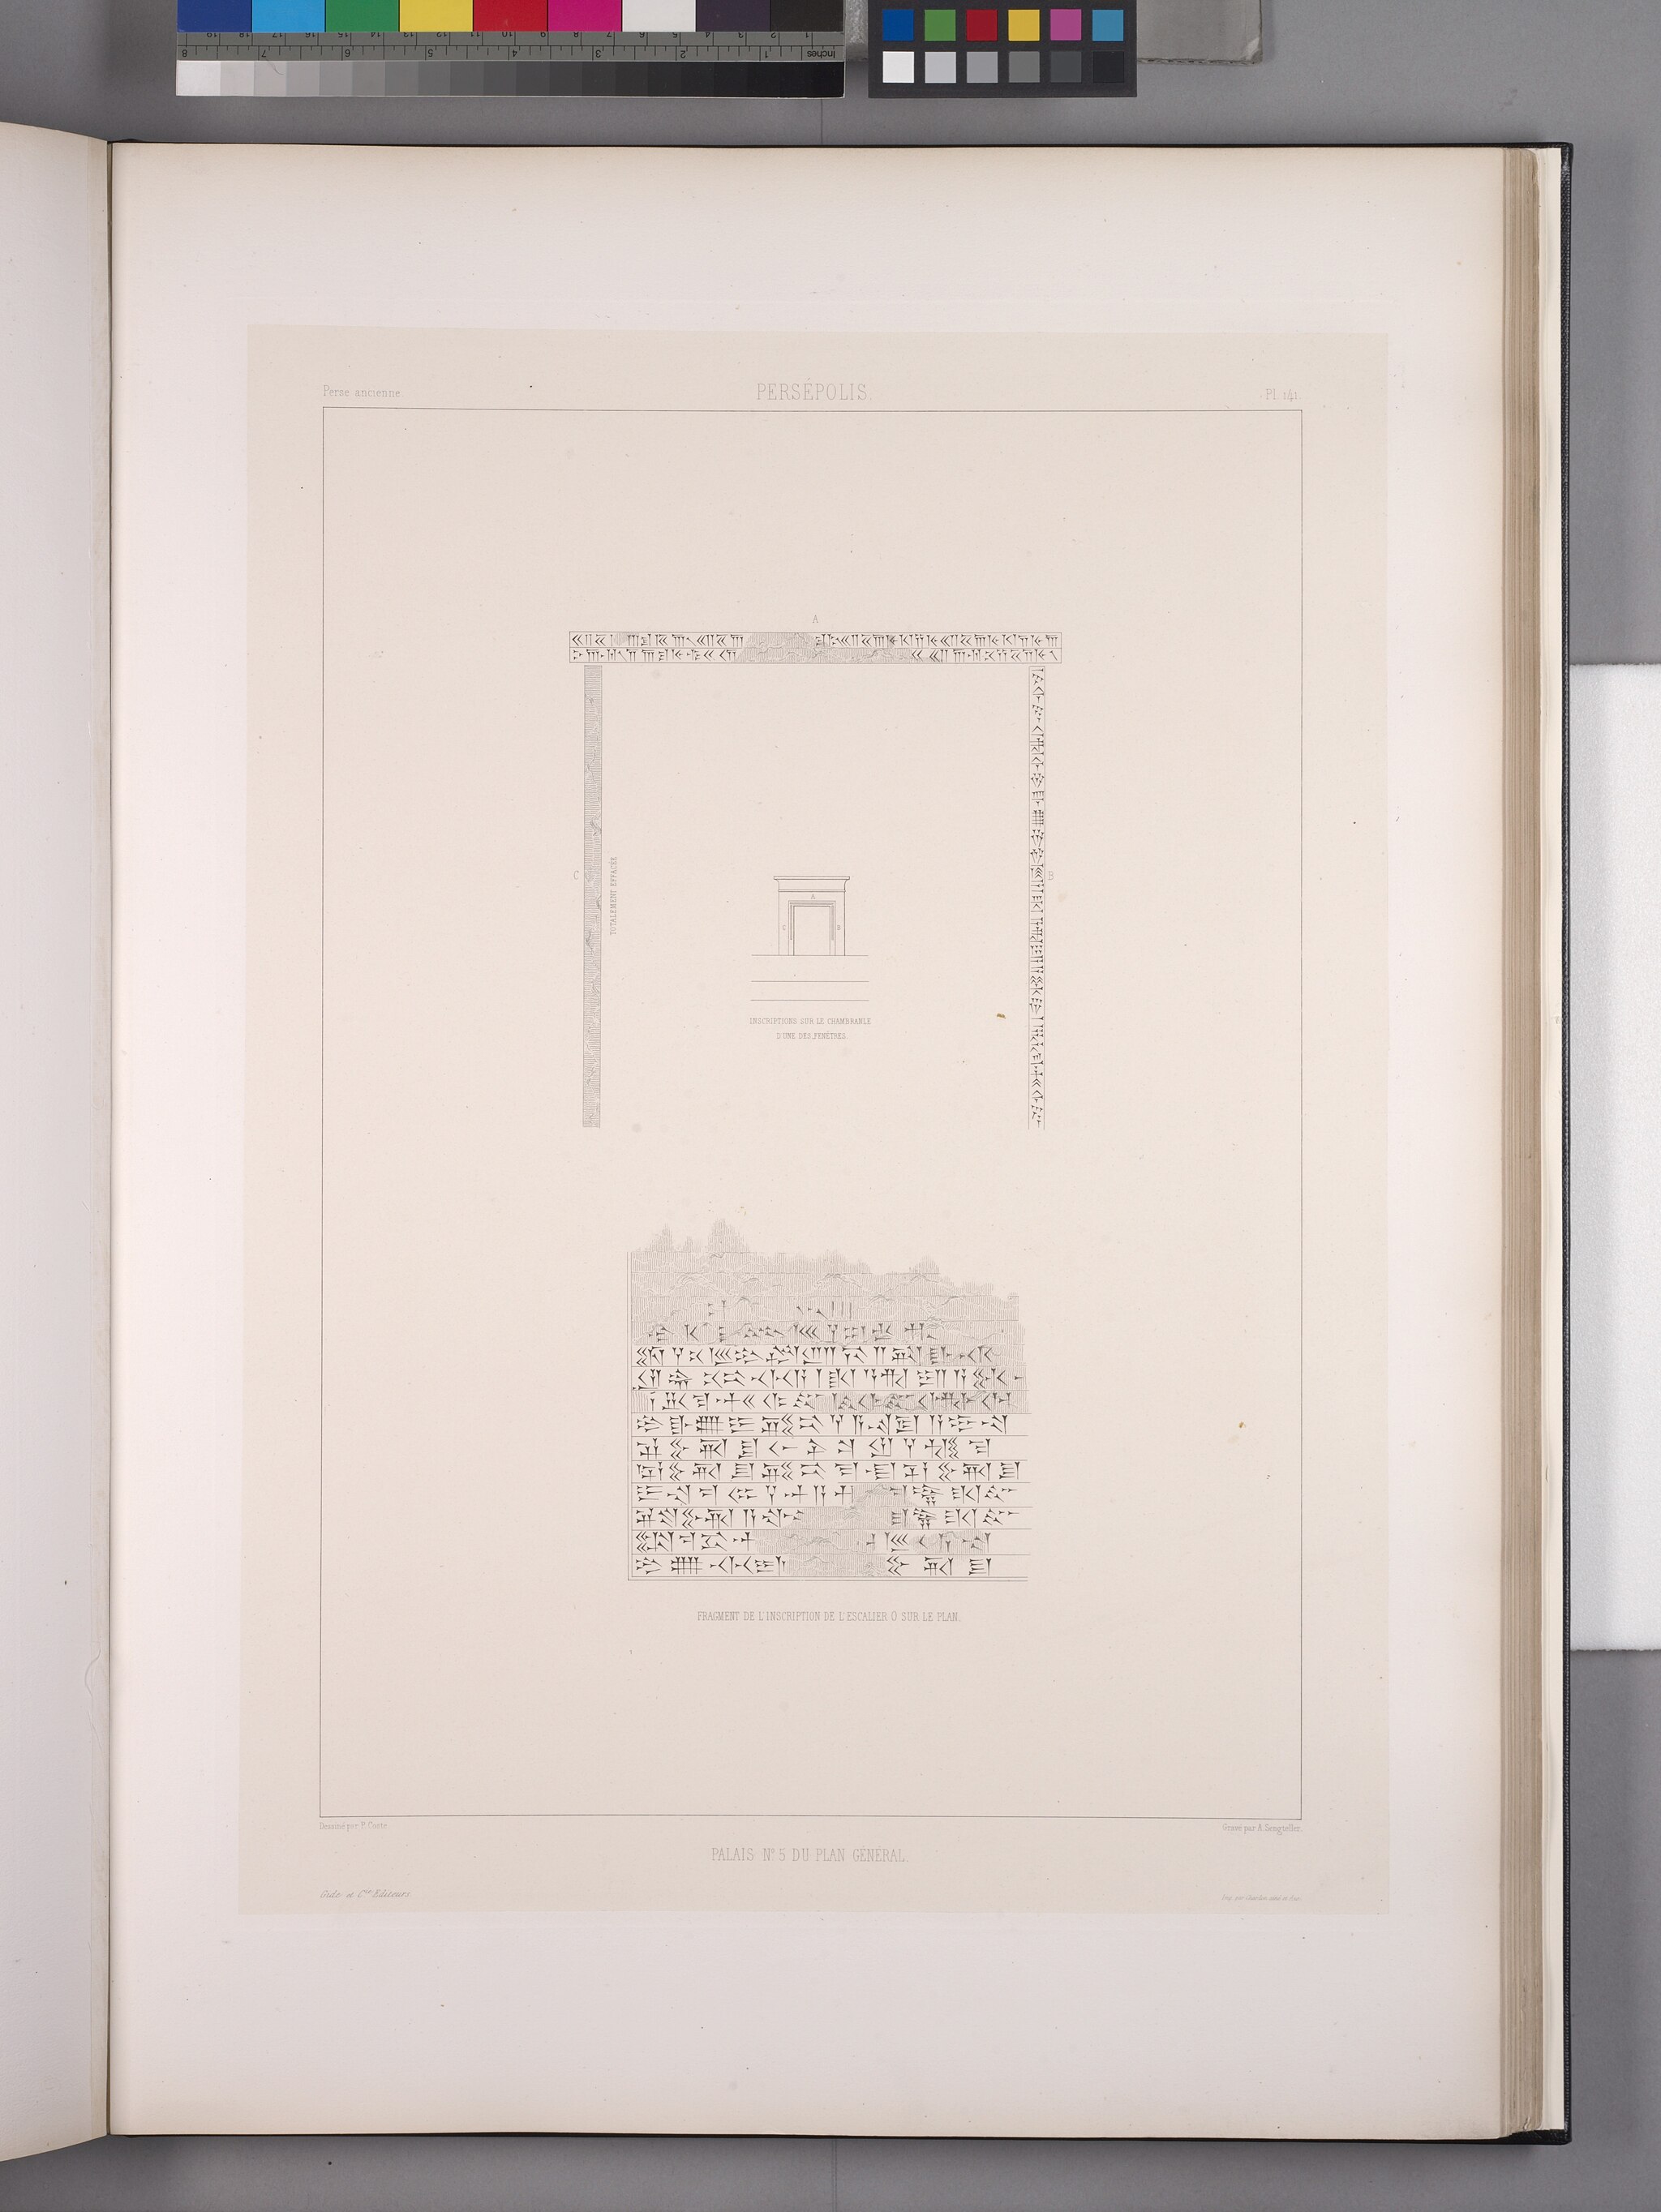
Title: Persépolis. Palais no. 5 du plan général. Inscriptions sur le chambranle d'une des fenétres; Fragment de l'inscription de l'escalier O sur le plan (NYPL b12482496-1542855)
Description: Persépolis. Palais no. 5 du plan général. Inscriptions sur le chambranle d'une des fenétres; Fragment de l'inscription de l'escalier O sur le plan
Date: 1851
Categories: Images uploaded by Fæ, PD-old-100-expired, PD-scan (PD-old-auto-expired), Images from the New York Public Library, CC-PD-Mark, Media needing category review as of 28 October 2016, NYPL General Research Division, Persepolis in the 19th century, Voyage en Perse, PD-old missing SDC copyright status, Illustrations of Persepolis, Illustrations of Hadish Palace of Xerxes I